Ixtle

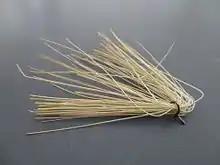
Tuft of Ixtle fiber and metal staple from a brush

Ixtle, also known by the trade name Tampico fiber, is a stiff plant fiber obtained from a number of Mexican plants, chiefly species of "Agave" and "Yucca". The principal source is "Agave lechuguilla", the dominant "Agave" species in the Chihuahuan Desert. "Ixtle" is the common name (or part of the common name) of the plants producing the fiber. "Ixtle" is also the common name of a species of bromeliad, "Aechmea magdalenae", grown in southern Mexico for its silky fibers.